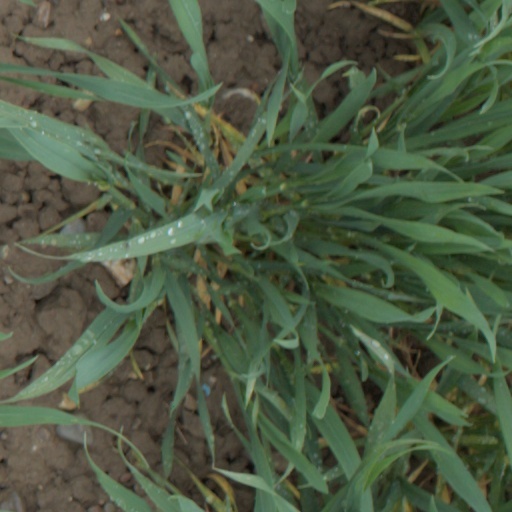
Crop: wheat